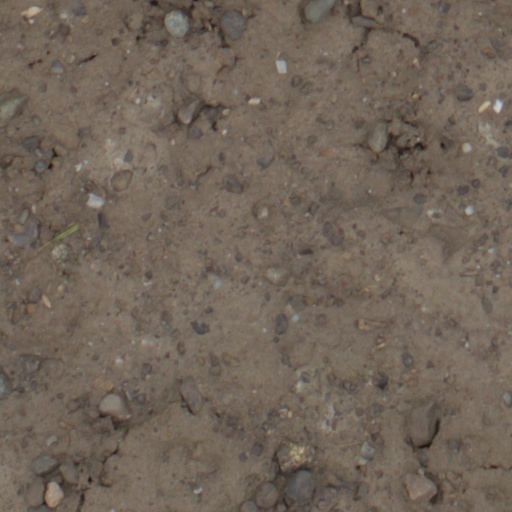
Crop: wheat